Sky position (RA, Dec in degrees): 183.066, 30.16
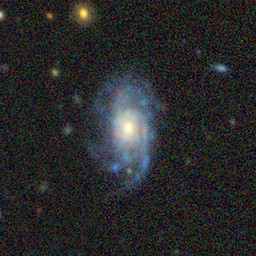
Galaxy morphology: Unbarred Loose Spiral Galaxies